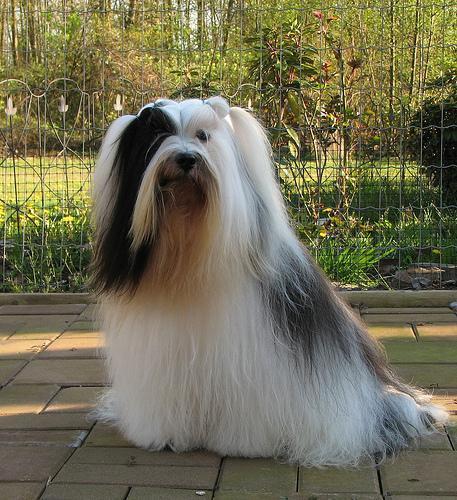
Tibetan_terrier